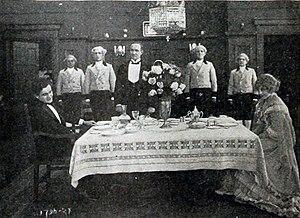
The Grasp of Greed est un film muet américain réalisé par Joseph De Grasse et sorti en 1916.